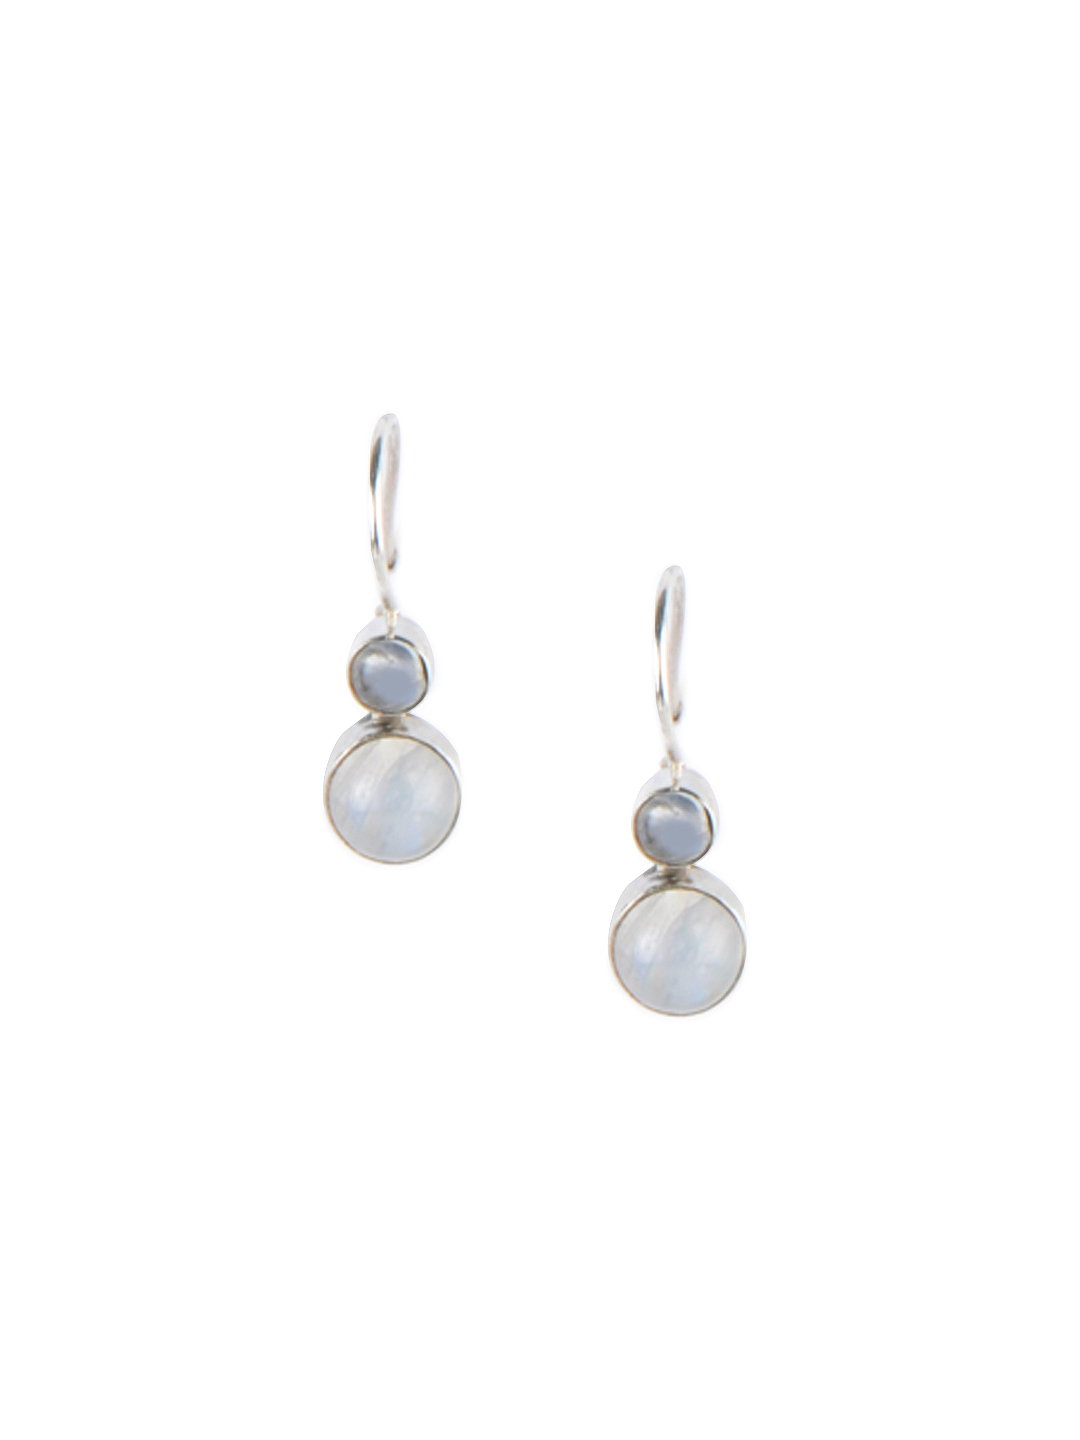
Fabindia Silver Earrings
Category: Accessories / Jewellery / Earrings
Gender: Women
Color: Silver
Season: Winter 2016
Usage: Casual